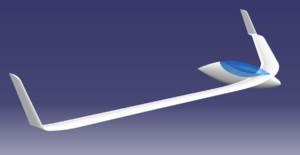
L’Akademische Fliegergruppe an der Universität Karlsruhe e.V., ou Groupe Aéronautique des étudiants de l'Université de Karlsruhe, fut créé en 1955. Outre des planeurs expérimentaux dont on trouvera le détail ci-dessous, l’Akaflieg Karlsruhe a réalisé des appareils de bord, des études théoriques et des treuils de lancement de planeurs.